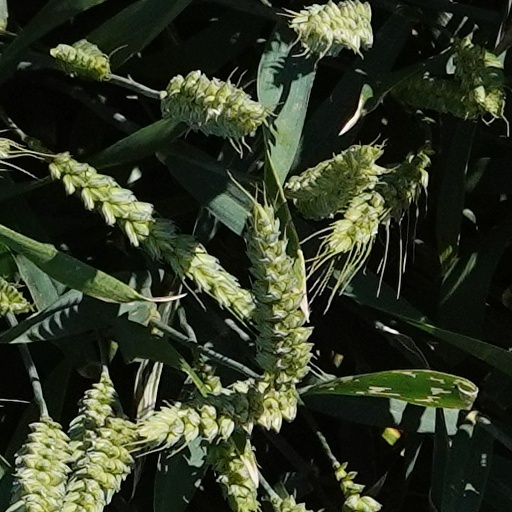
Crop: wheat